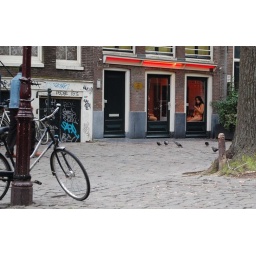
Parked bike in the red light district